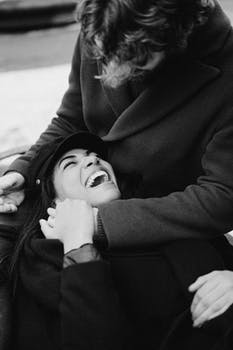
Label: No Watermark